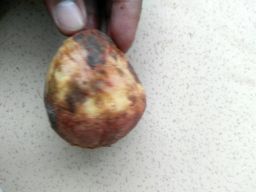
Fruit: Guava
Quality: Bad